Smoking

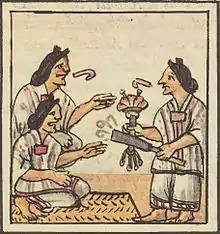
Aztec women are handed flowers and smoking tubes before eating at a banquet, Florentine Codex, 1500.

The history of smoking dates back to as early as 5000 BCE for shamanistic rituals. Many ancient civilizations, such as the Babylonian and Chinese, burnt incense as a part of religious rituals, as did the Israelites and the later Catholic and Orthodox Christian churches. Smoking in the Americas probably had its origins in the incense-burning ceremonies of shamans but was later adopted for pleasure, or as a social tool. The smoking of tobacco, as well as various hallucinogenic drugs, was used to achieve trances and to come into contact with the spirit world.